Réalmont

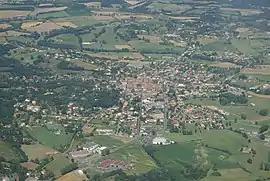
An aerial view of Réalmont

Réalmont is a commune in the Tarn department in southern France.